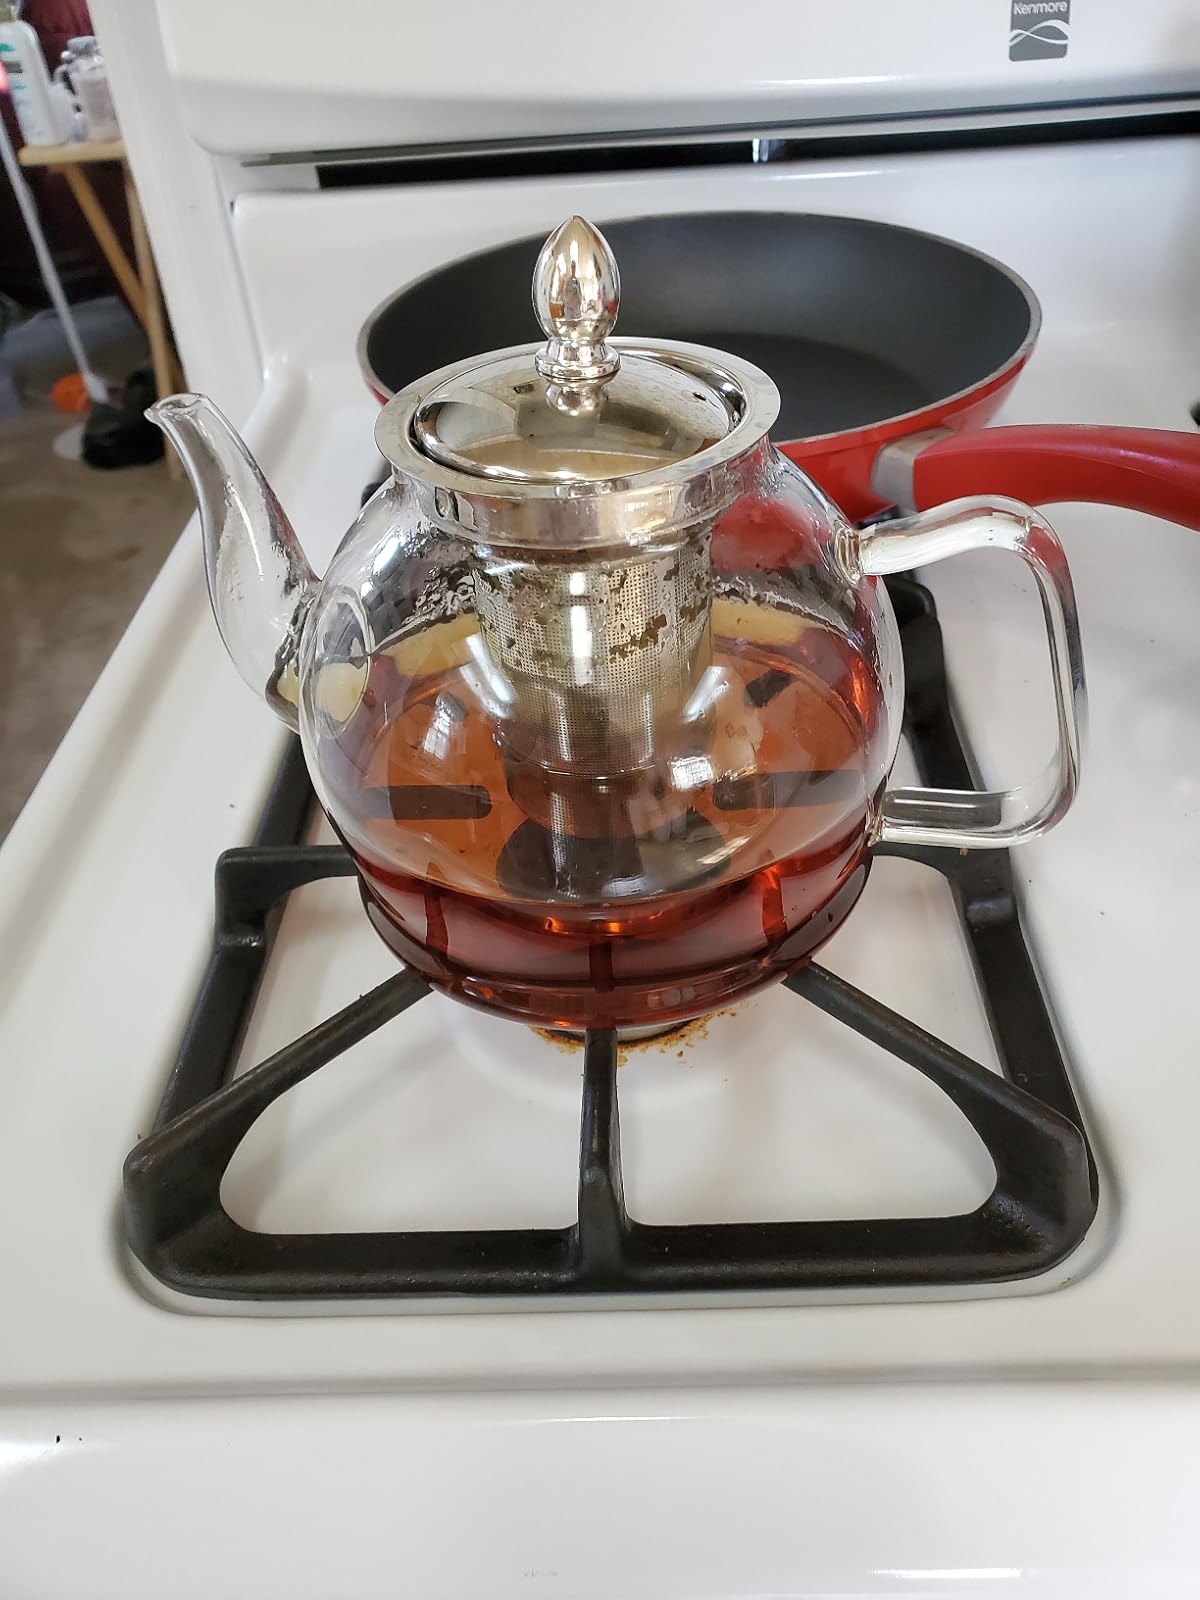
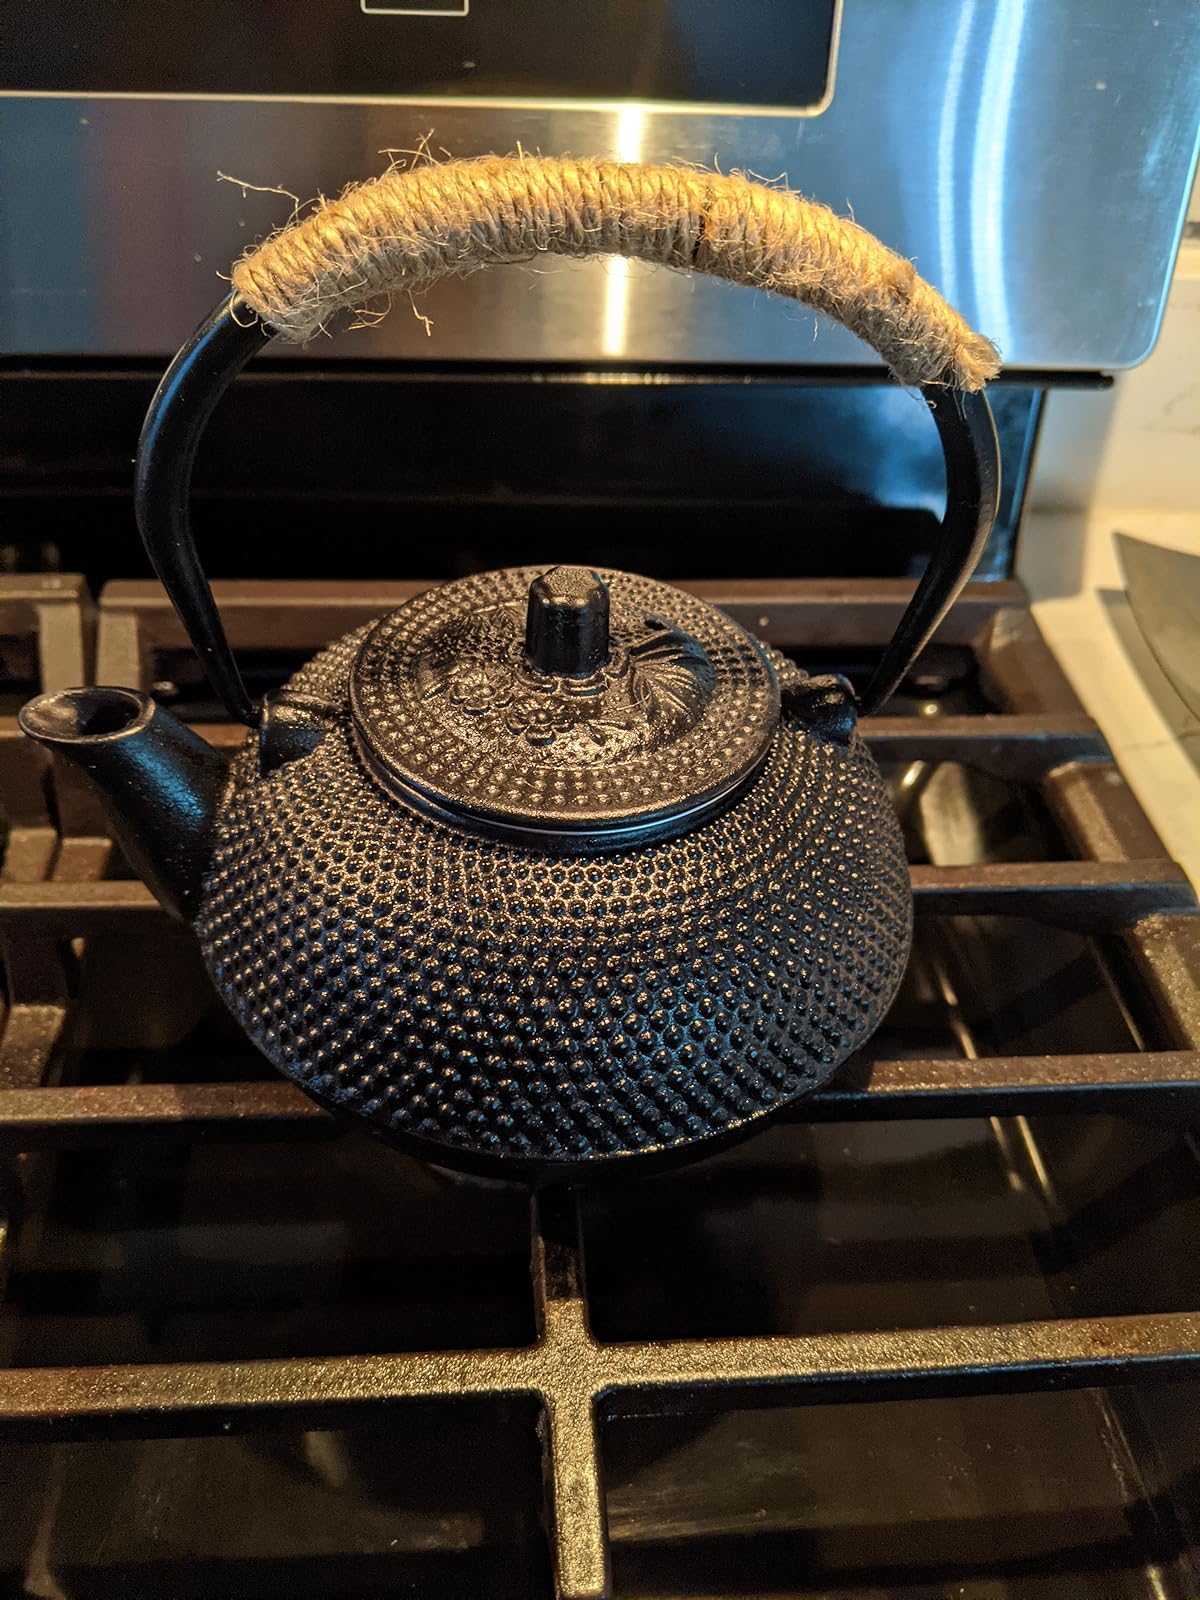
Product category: items_kettle
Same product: no